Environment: real
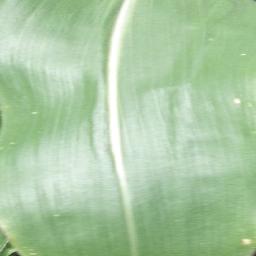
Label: healthy